Henry VI, Part 1

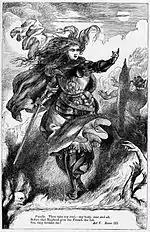
H. C. Selous's illustration of Joan's fiends abandoning her in Act 5, Scene 3; from "The Plays of William Shakespeare: The Historical Plays", edited by Charles Cowden Clarke and Mary Cowden Clarke (1830)

After the battle, Joan's visions desert her, and she is captured by Richard and burned at the stake. At the same time, urged on by Pope Eugenius IV and the Holy Roman Emperor, Sigismund, Henry sues for peace. The French listen to the English terms, under which Charles is to be a viceroy to Henry and reluctantly agree, but only with the intention of breaking their oath at a later date and expelling the English from France. Meanwhile, the Earl of Suffolk has captured a young French princess, Margaret of Anjou, whom he intends to marry to Henry in order that he can dominate the king through her. Travelling back to England, he attempts to persuade Henry to marry Margaret. Gloucester advises Henry against the marriage, as Margaret's family is not rich and the marriage would not be advantageous to his position as king. But Henry is taken in by Suffolk's description of Margaret's beauty, and he agrees to the proposal. Suffolk then heads back to France to bring Margaret to England as Gloucester worryingly ponders what the future may hold.